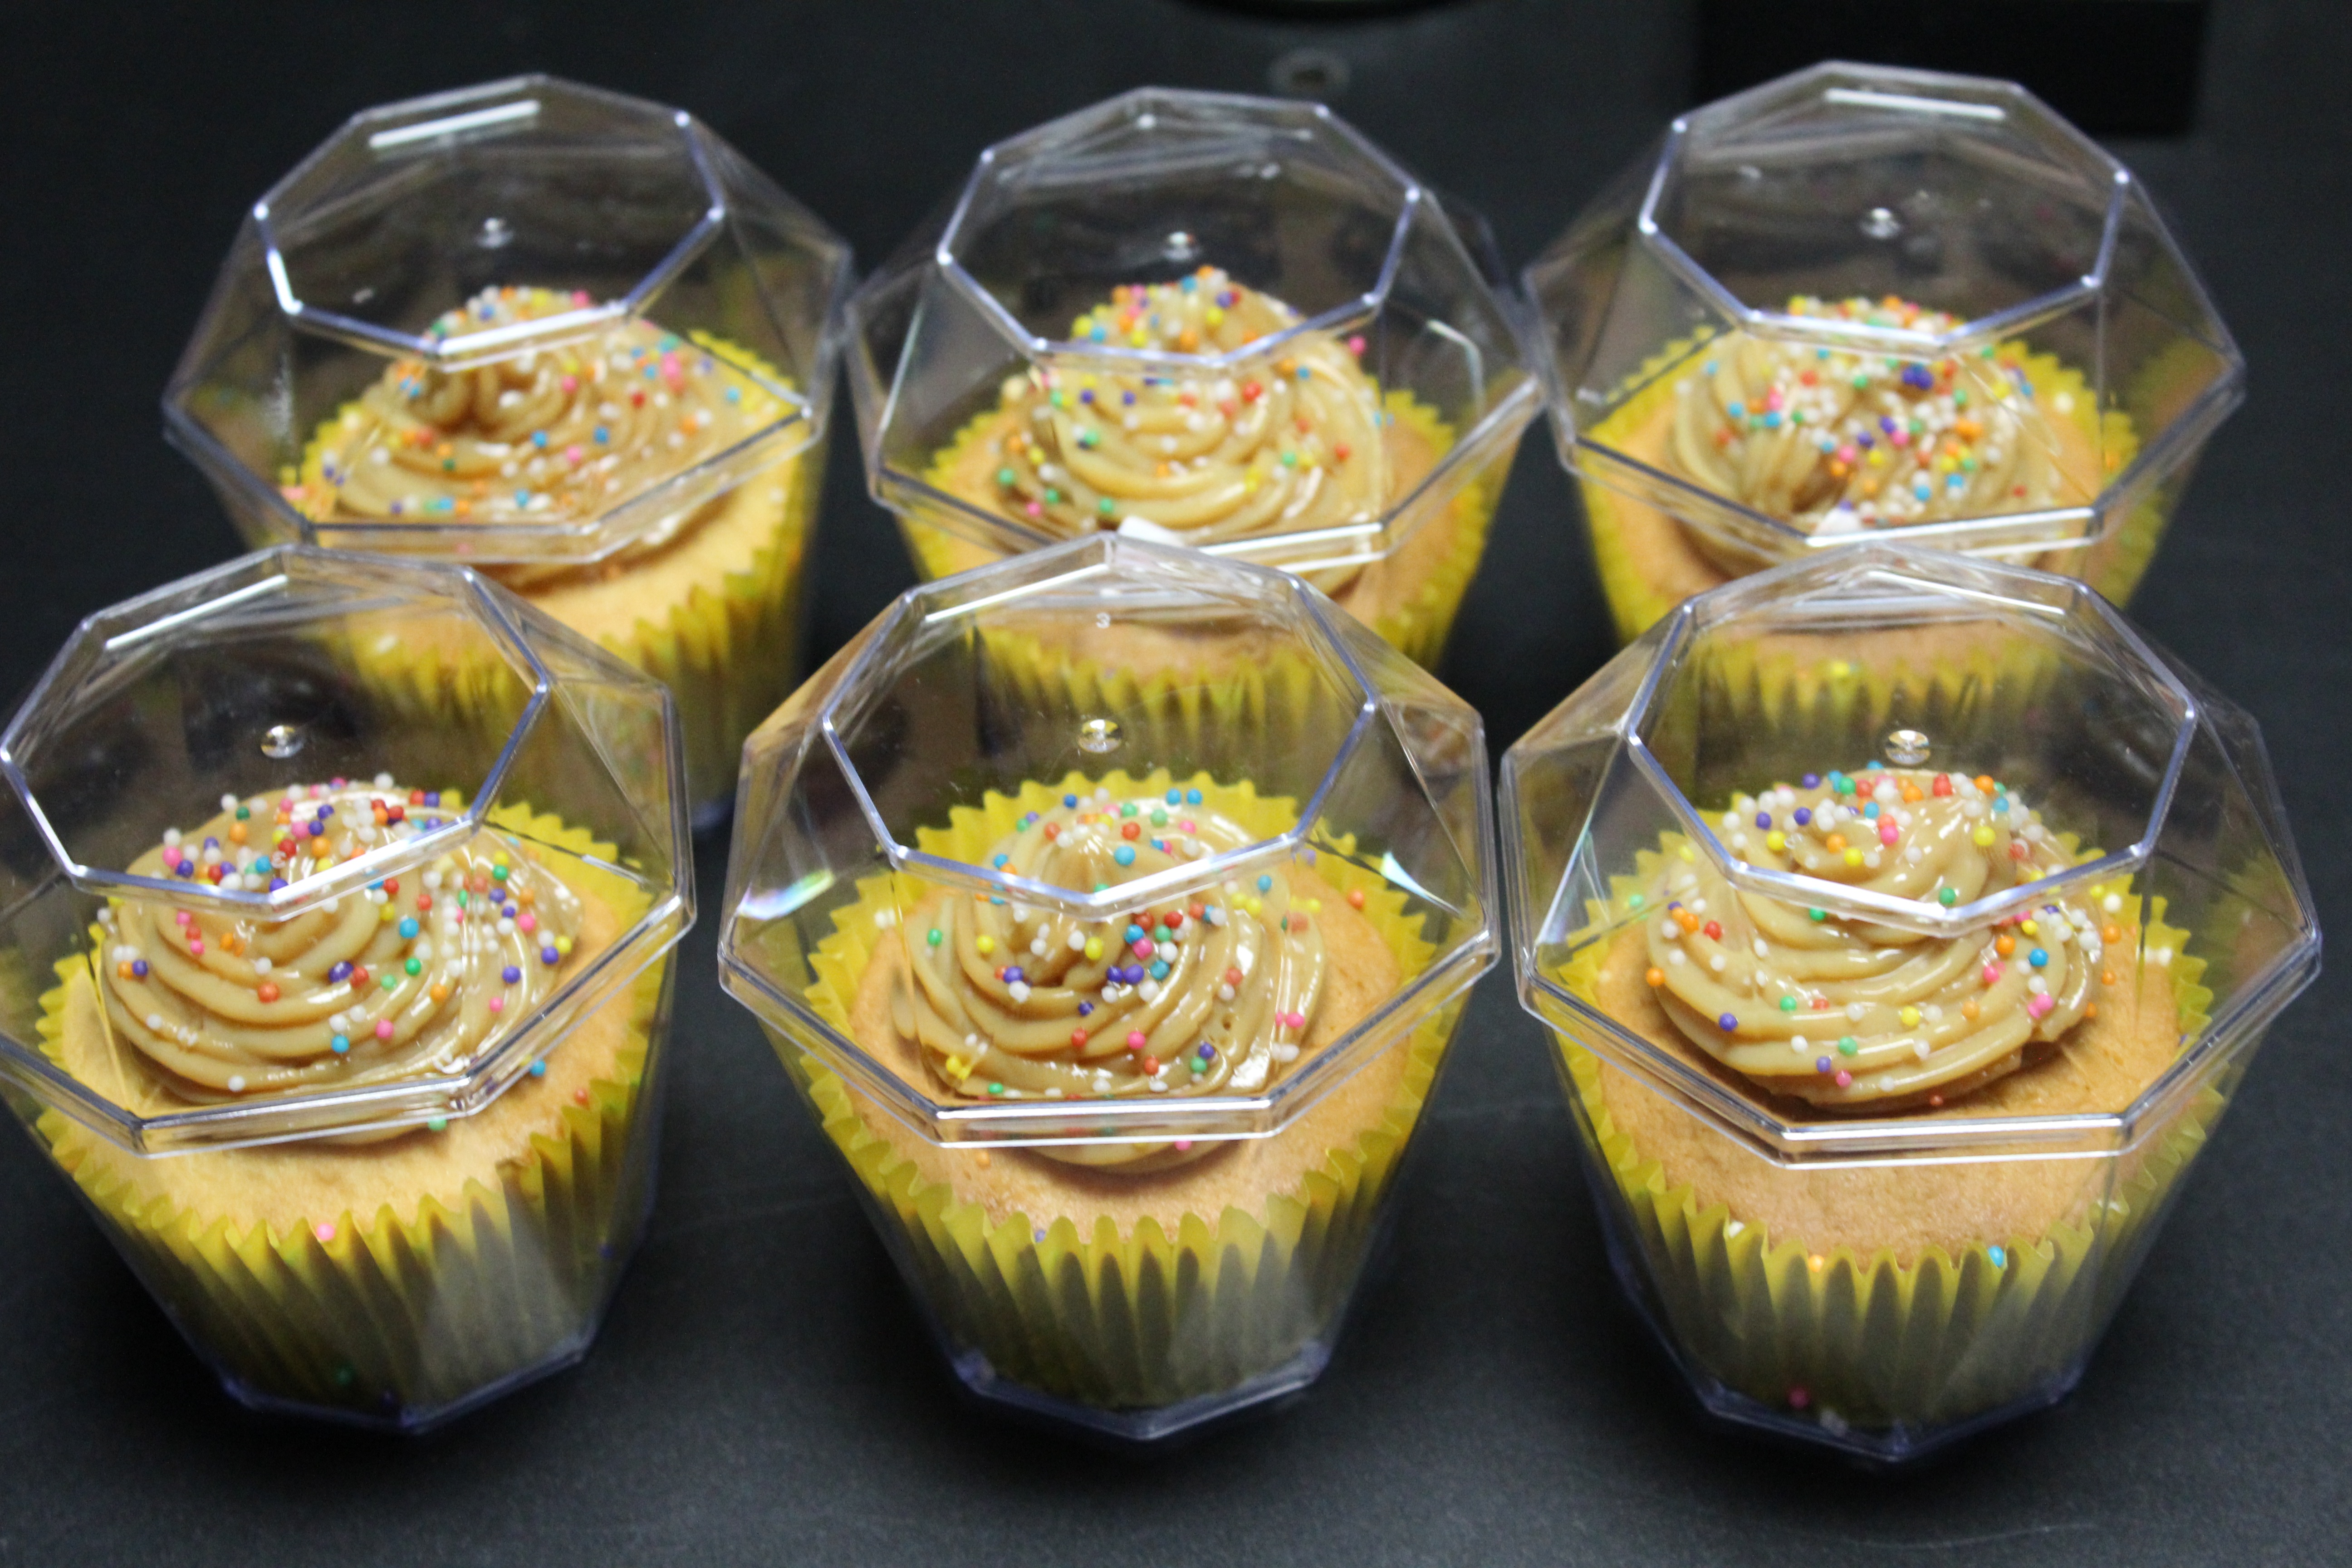
dish, food, produce, cupcake, dessert, cake, candy